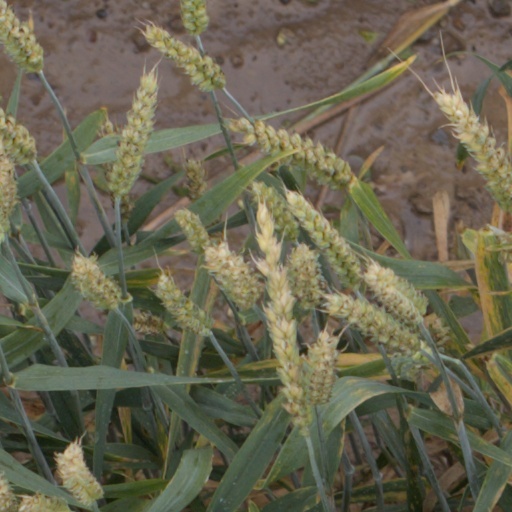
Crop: wheat